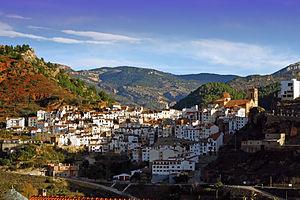
Villahermosa del Río, en castillan et officiellement est une commune d'Espagne de la province de Castellón dans la Communauté valencienne. Elle est située dans la comarque de l'Alto Mijares et dans la zone à prédominance linguistique castillane.